Tirna

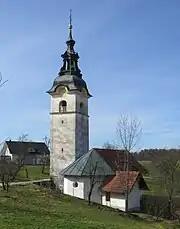
Saints Primus and Felician Church

The local church is dedicated to Saints Primus and Felician and belongs to the Parish of Sveta Gora. It is a 16th-century building that was expanded in the 19th century.